Lloyd Wright Home and Studio

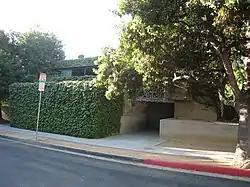
The Lloyd Wright Home and Studio in 2008

The Lloyd Wright Home and Studio is a historic two-story house in West Hollywood, California, U.S.. It was built in 1927. It was designed by architect Lloyd Wright, the eldest son of Frank Lloyd Wright. It has been listed on the National Register of Historic Places since April 6, 1987.